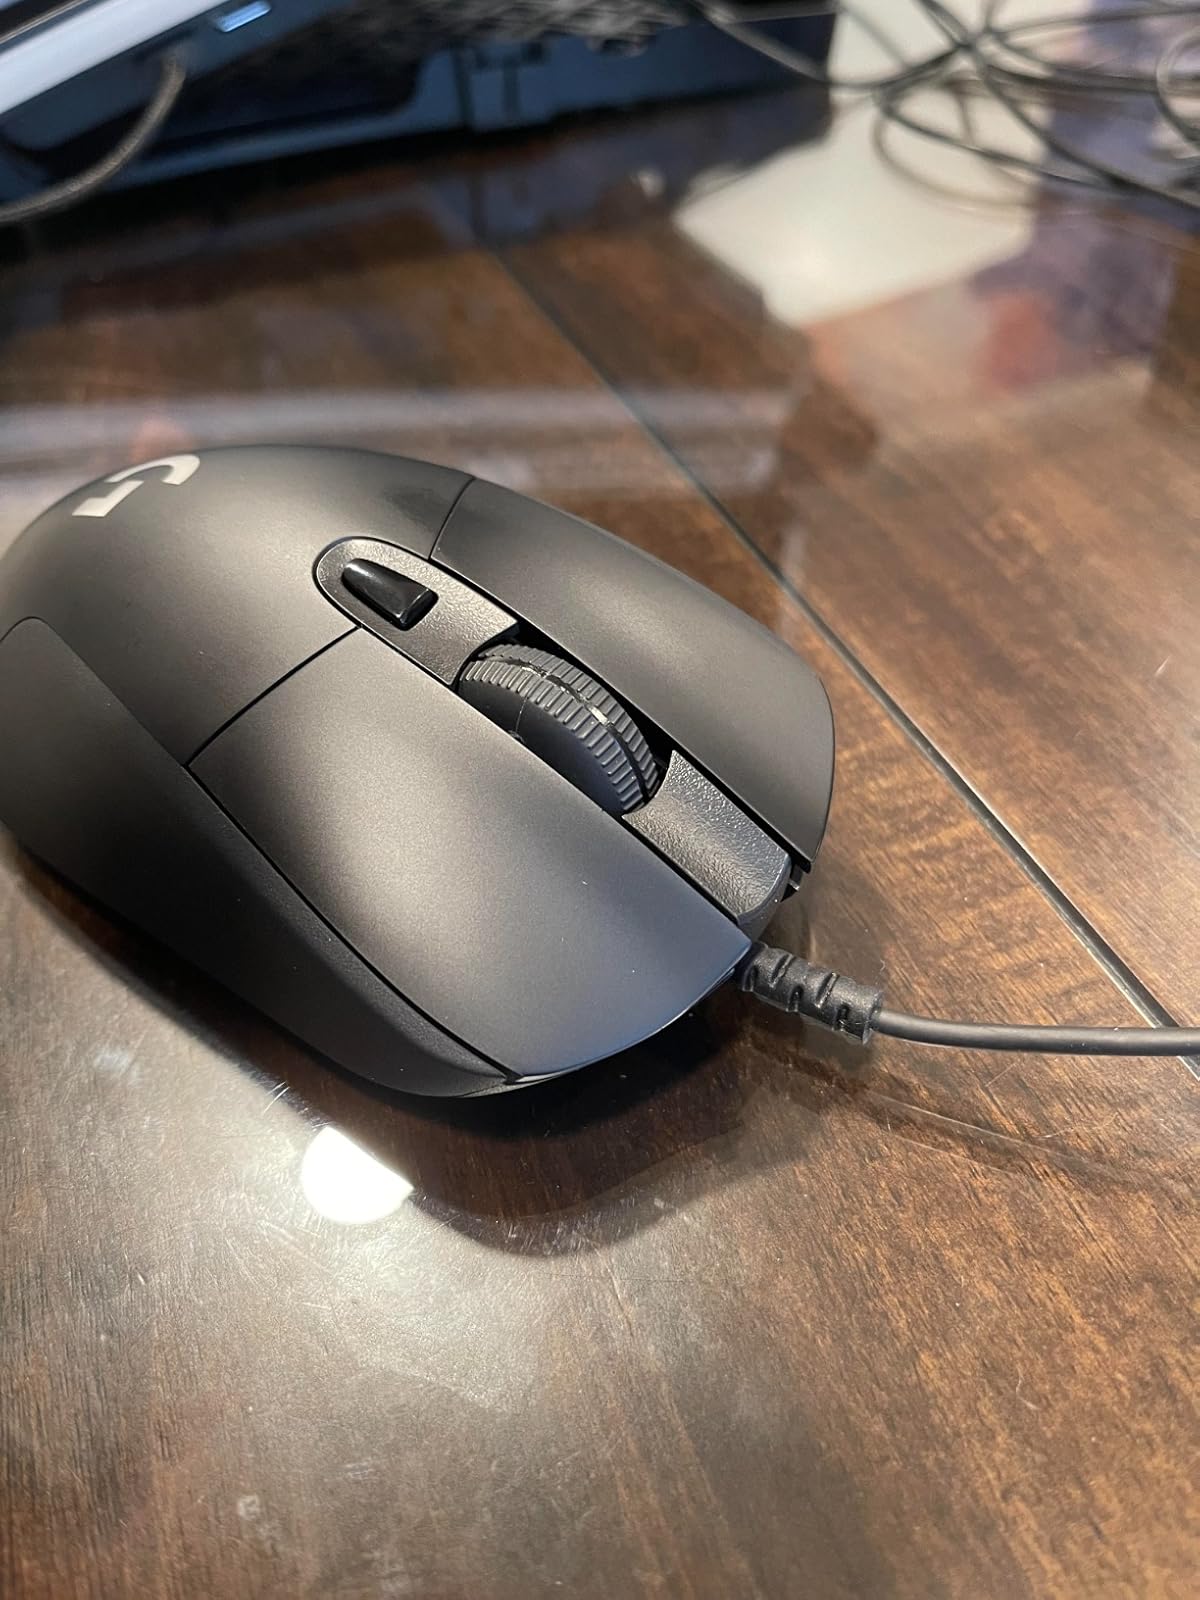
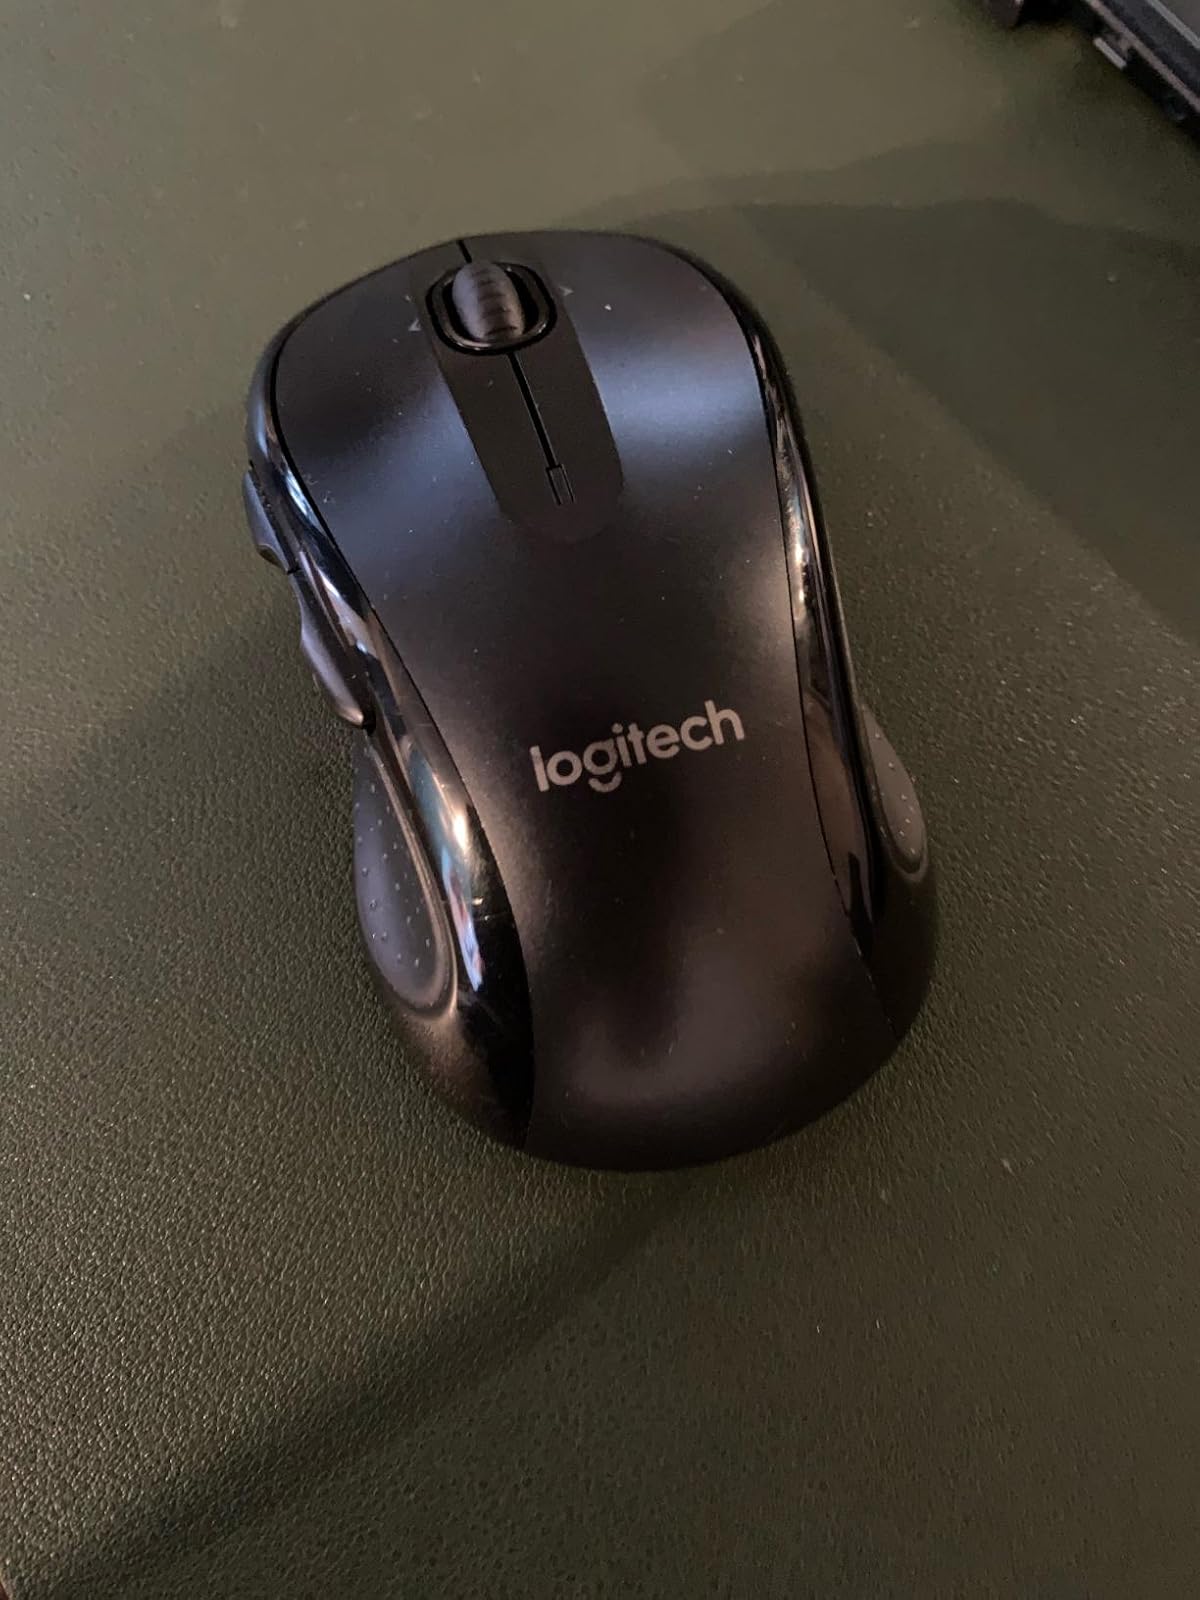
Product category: mouse
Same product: no